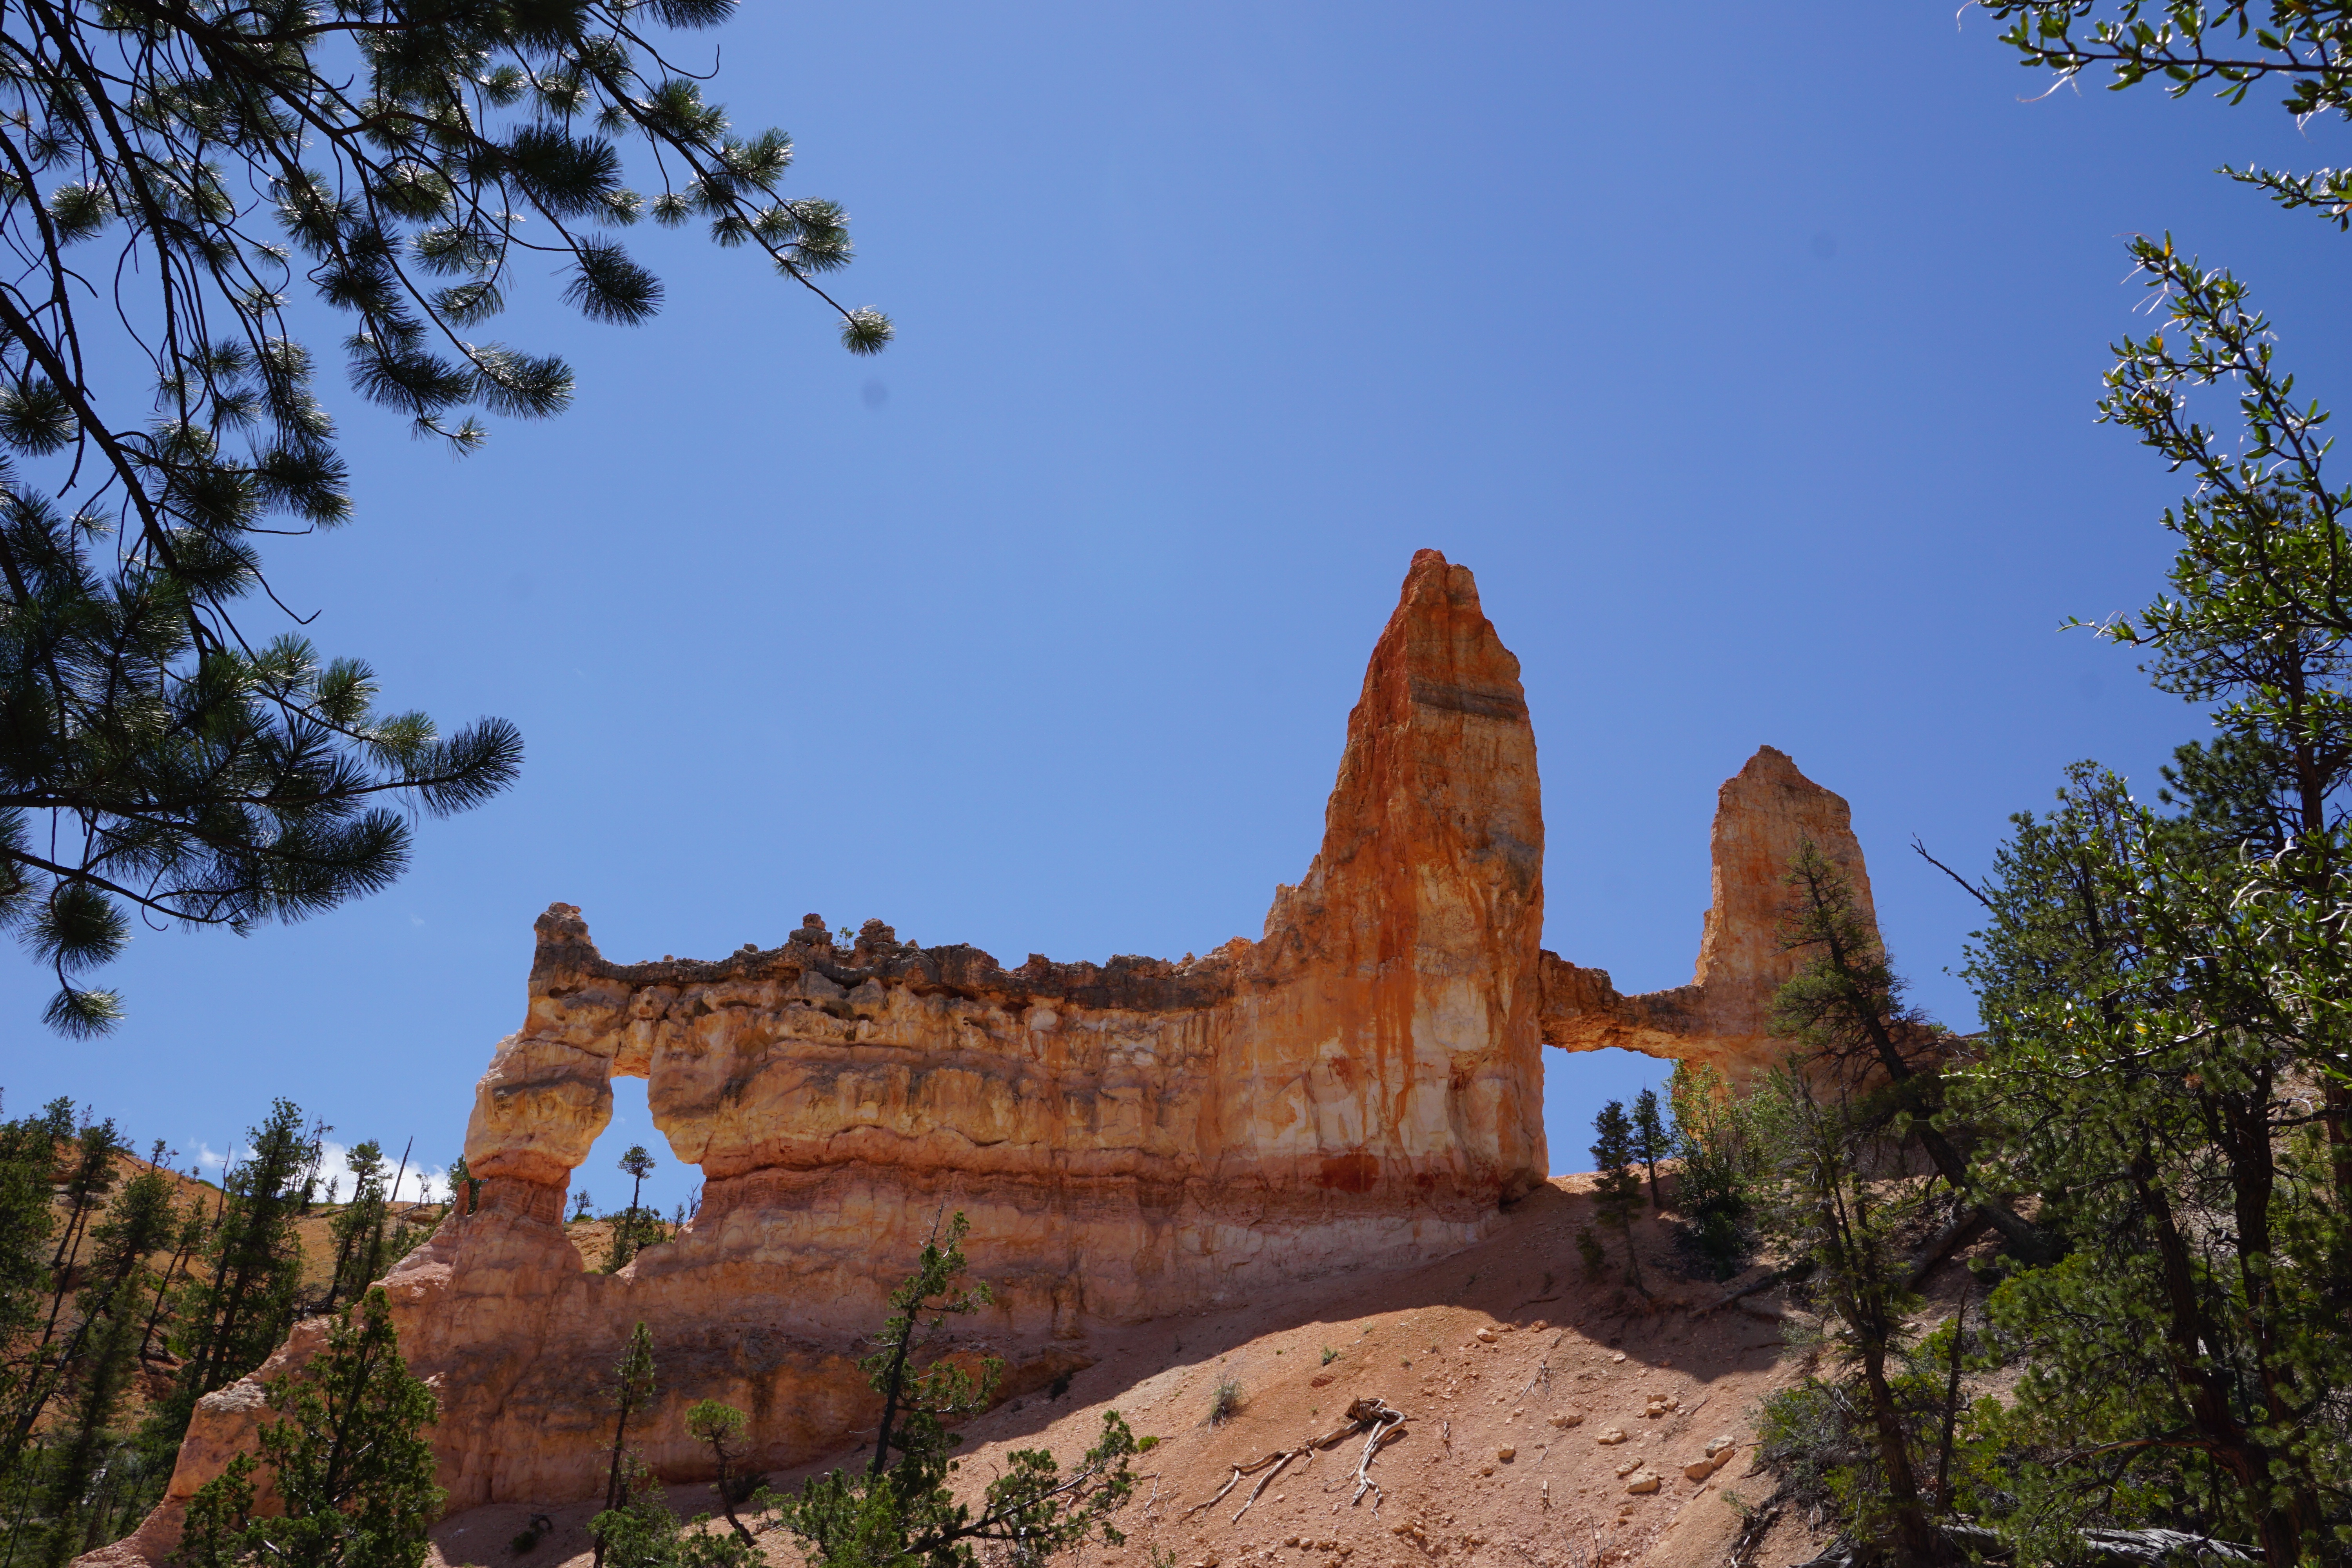
landscape, tree, rock, mountain, arch, autumn, park, castle, landmark, tourism, national park, tower bridge, united states, utah, monastery, bryce canyon